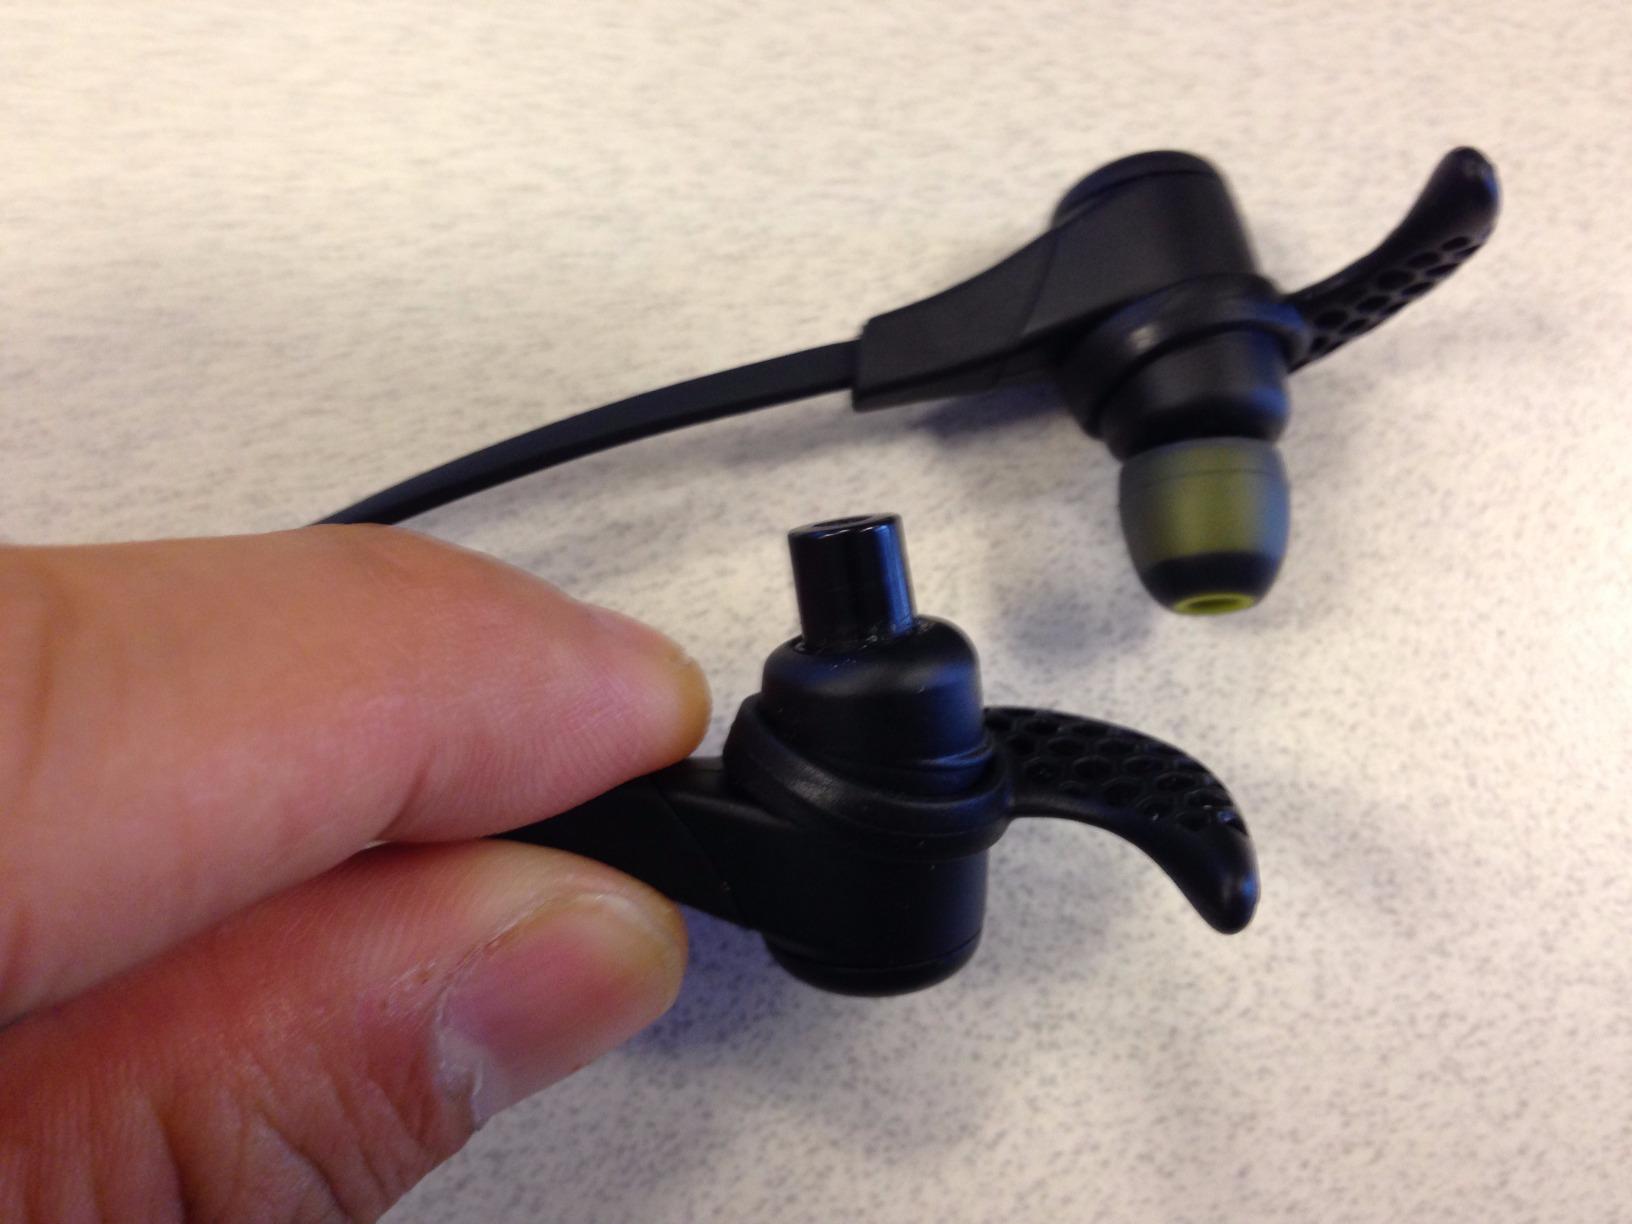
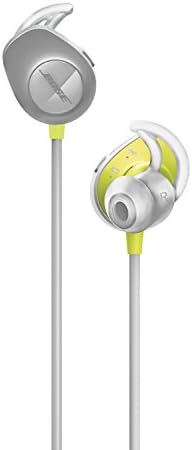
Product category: headphones
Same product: no